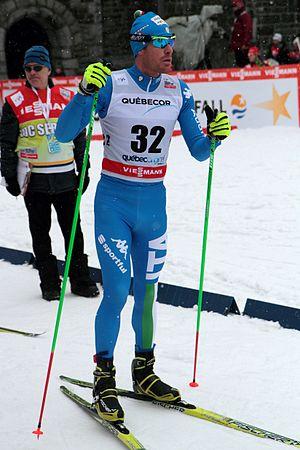
David Hofer, Coupe du monde de ski de fond 2012, Québec, Canada
David Hofer, né le 21 juin 1983 à Bolzano, est un fondeur italien en activité.